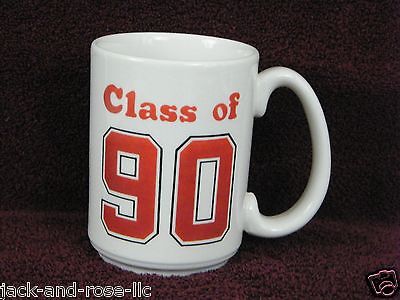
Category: mug